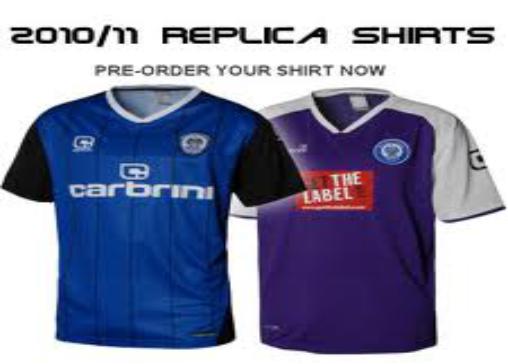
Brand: Carbrini
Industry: Clothes